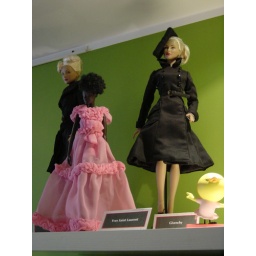
Daphne Dimple doll wearing Givenchy model created by Mauro Agnolini.The pink dress is YSL model.